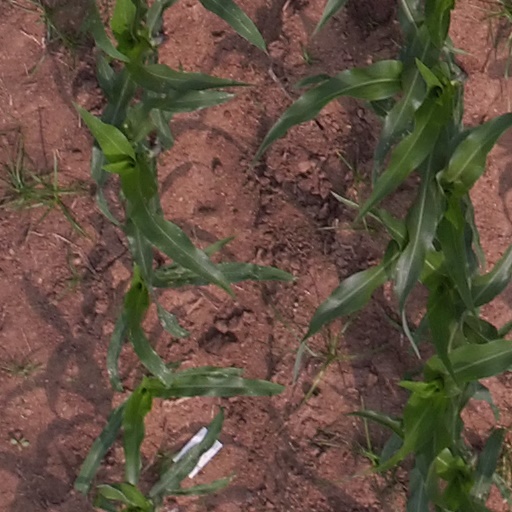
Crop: maize; corn